Maria Radner

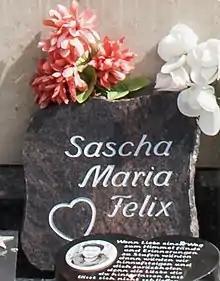
Memorial stone for Radner, Sascha Schenk and their son Felix in the communal cemetery of Le Vernet

Radner died on 24 March 2015, along with her husband Sascha Schenk, their 18-month-old son Felix, and her colleague Oleg Bryjak, when Germanwings Flight 9525 crashed near Prads-Haute-Bléone, Alpes-de-Haute-Provence, France. The First Officer, who had a history of depression, barricaded himself into the cockpit and deliberately crashed the plane into the mountains. They were en route to Düsseldorf after Radner's and Bryjak's two performances in Wagner's "Siegfried" at the Gran Teatre del Liceu in Barcelona.